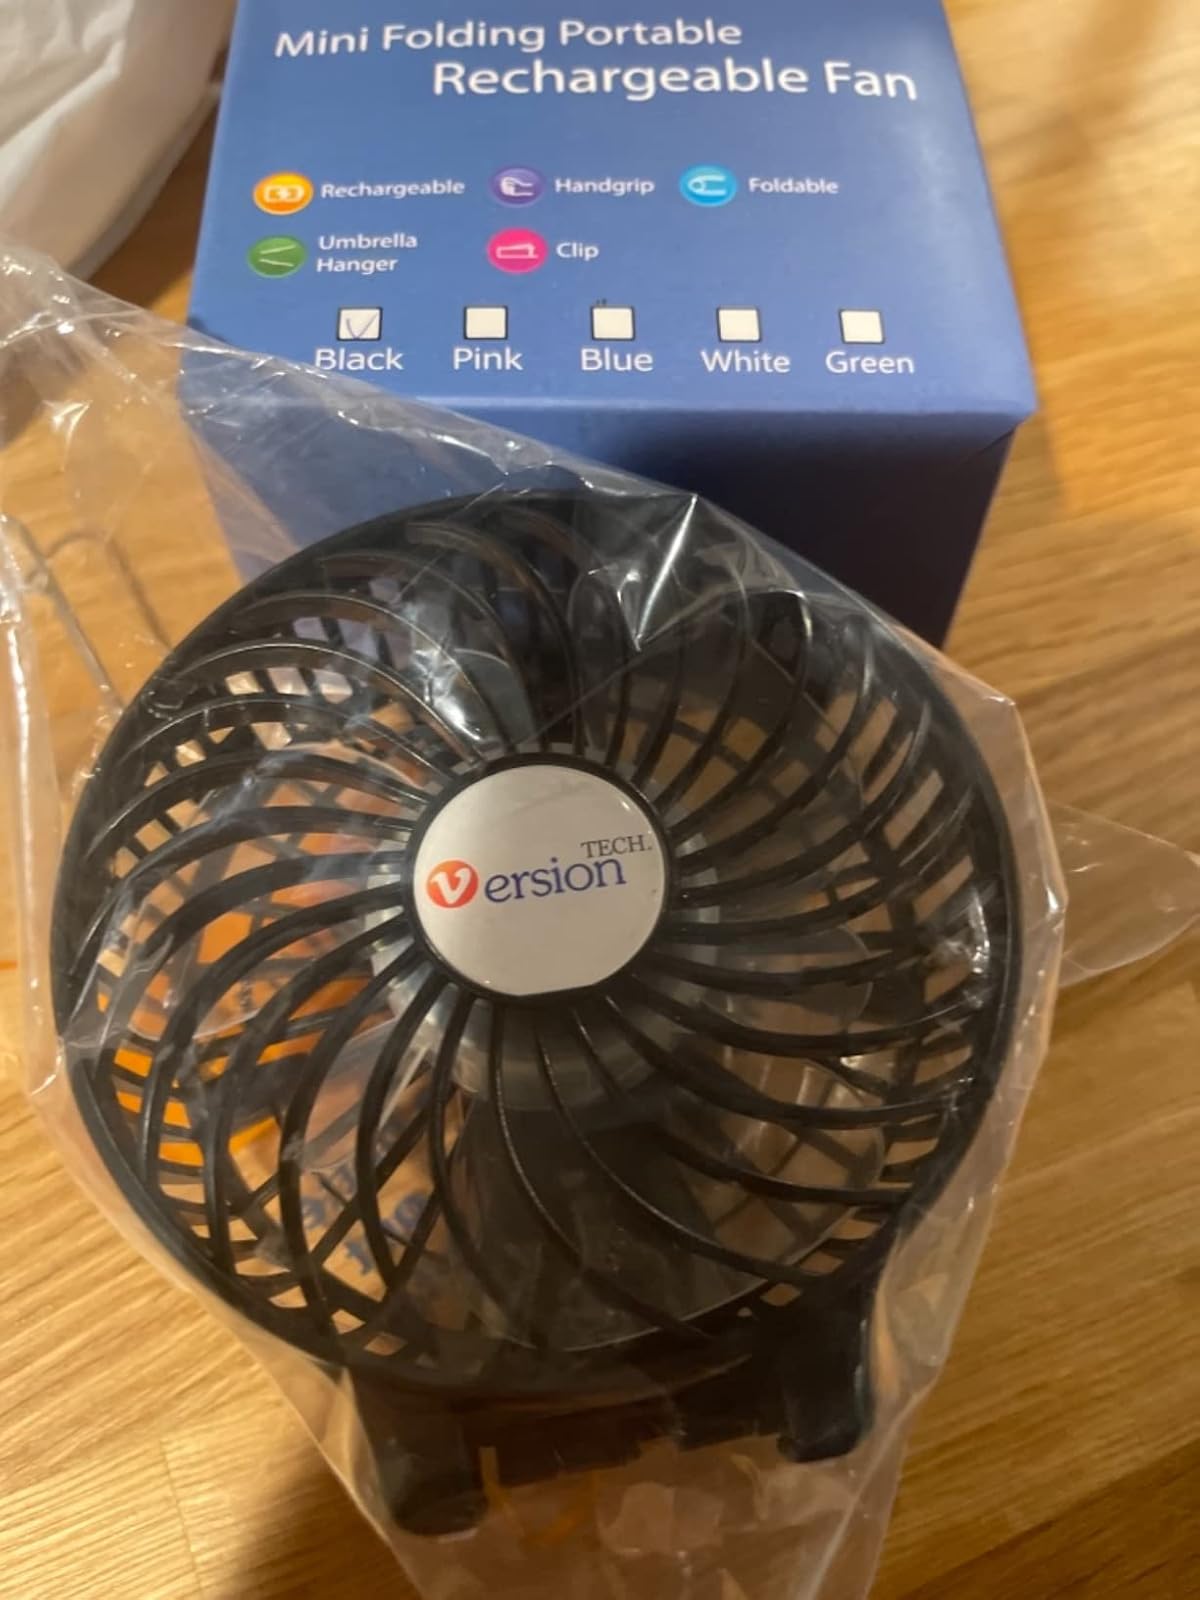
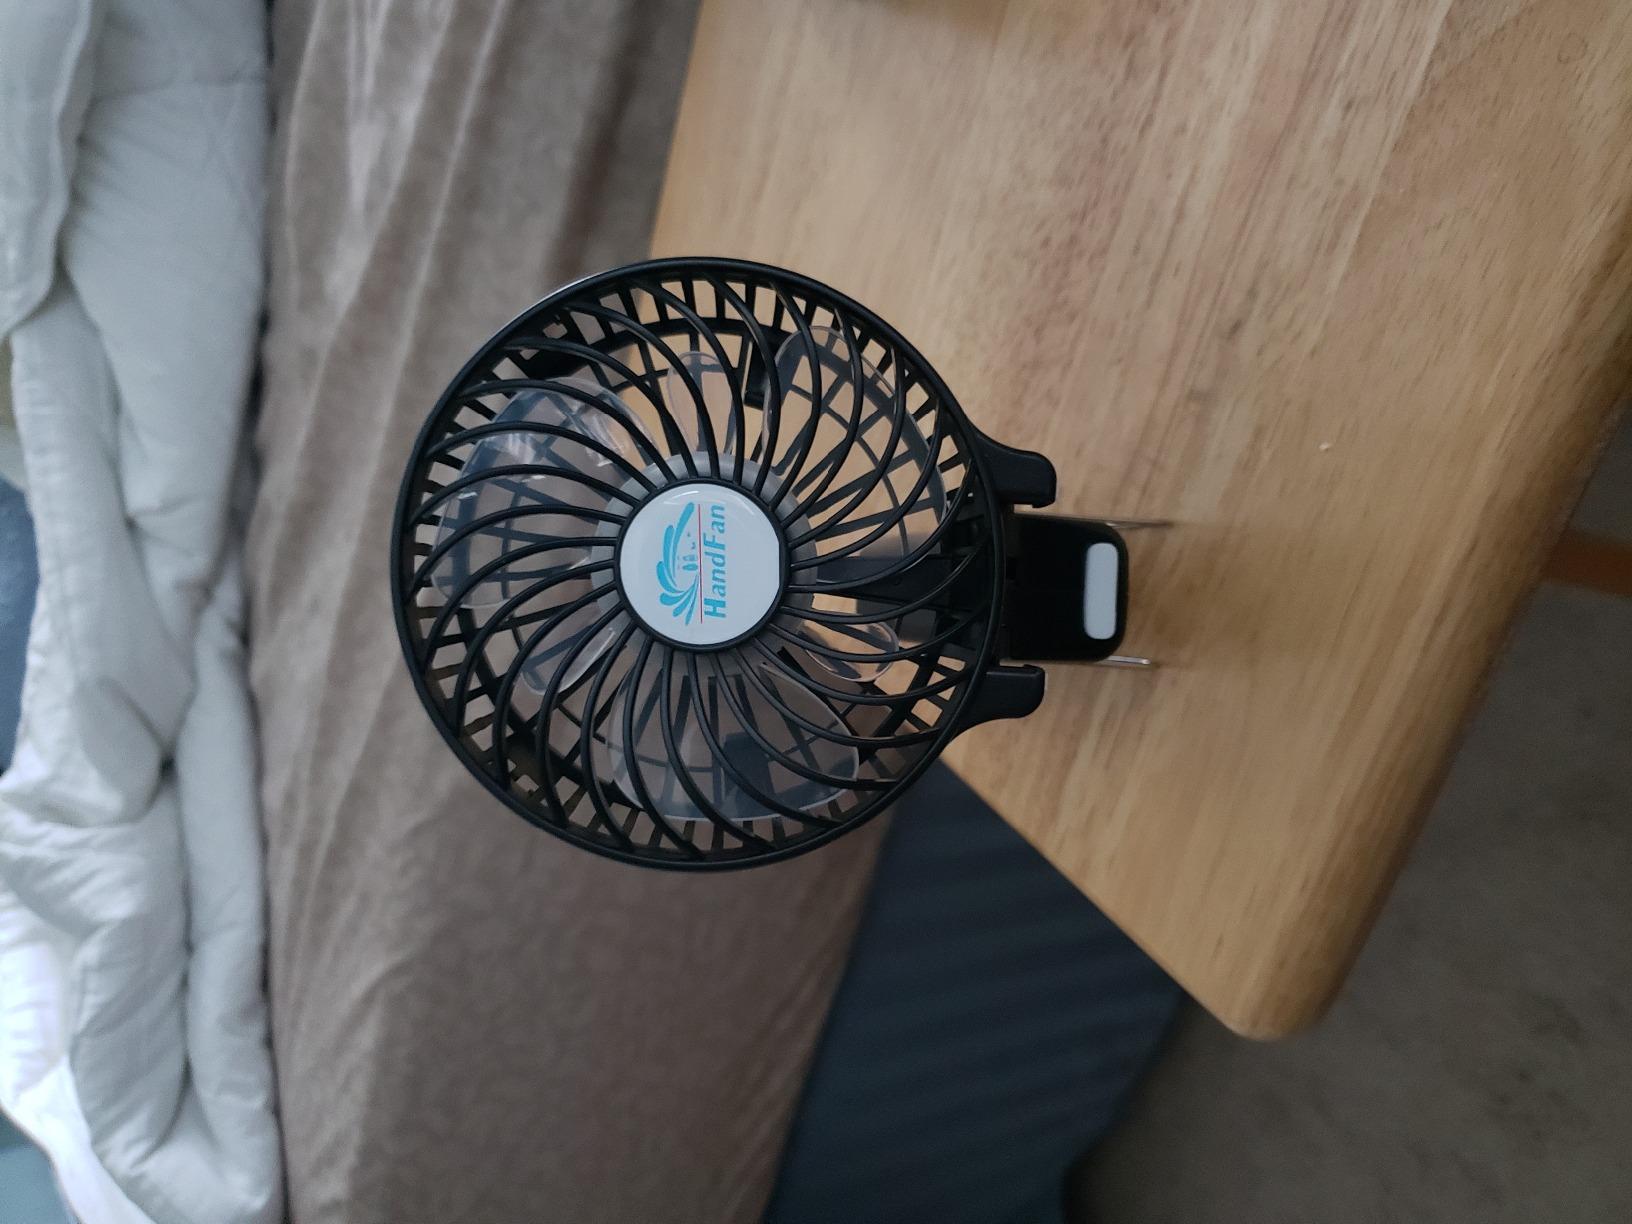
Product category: fan
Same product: yes